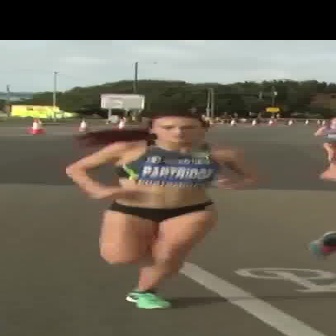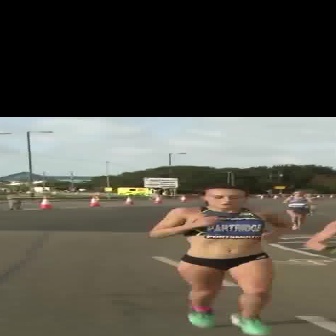
  Please identify the target specified by the bounding box [63,108,263,308] in the first image and locate it in the second image. Return the coordinates in [x_min,y_min,x_max,y_max] format.
Answer: [143,183,296,335]